Stadttheater Klagenfurt

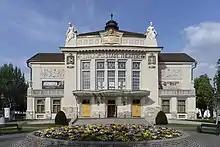
Stadttheater Klagenfurt

The Stadttheater Klagenfurt is the municipal theatre in Klagenfurt, the capital of Carinthia in Austria. Its present house was designed by the Viennese architecture office Fellner & Helmer, and completed in 1910.